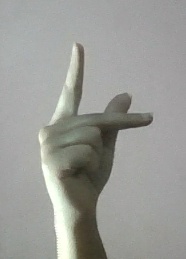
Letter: dha